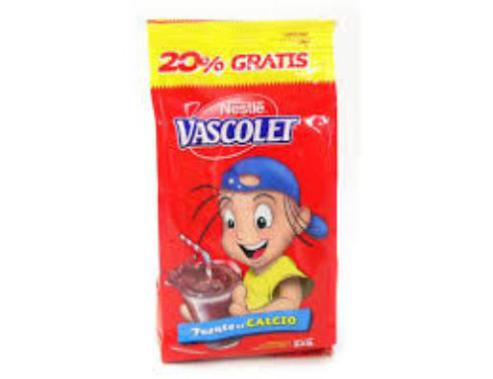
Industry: Food